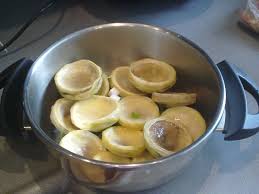
Yemek: enginar